Manning Johnson

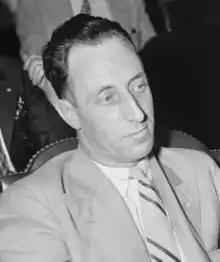
In 1949, Johnson accused Harry Bridges (here, undated) of being a secret Communist

In December 1949 during the perjury trial of labor union leader Harry Bridges, Johnson was a government witness. "TIME" magazine reported his testimony. In 1936, Johnson had taken part in the Party's National Committee re-election of Bridges under the alias "Rossi." When James M. MacInnis, defense attorney, confirmed that Johnson had not seen him since then, Johnson explained, "The reason I didn't see him again was because, at the national committee meeting at which Harry Bridges was introduced... Jack Stachel said to the meeting that in the future Harry Bridges would not be brought to committee meetings for security reasons." Johnson's testimony hurt Bridges defense from 1945 naturalization proceedings, when he denied Communist Party membership.